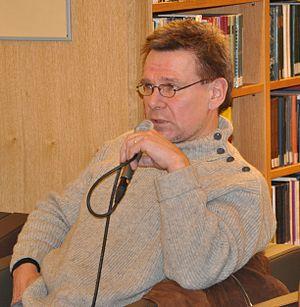
Hannu Matti Raittila, est un écrivain finlandais.